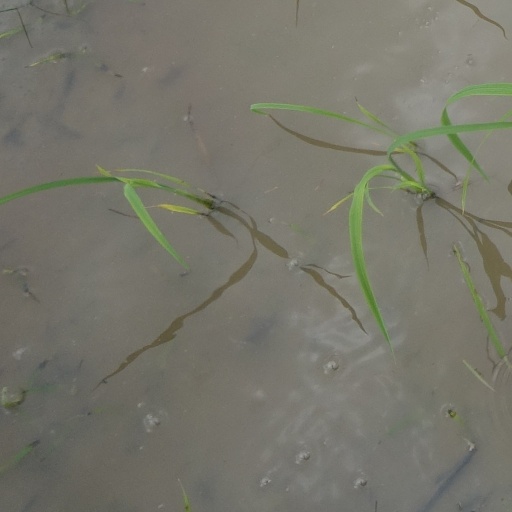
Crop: rice